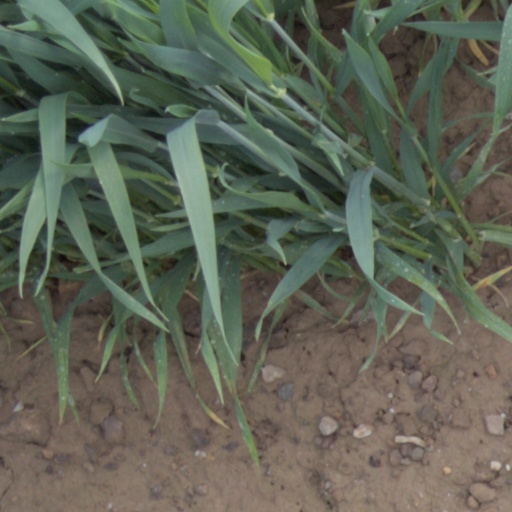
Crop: wheat